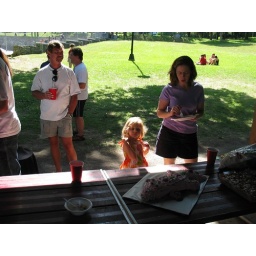
Sabrina gasps in amazement at the pink gator cake